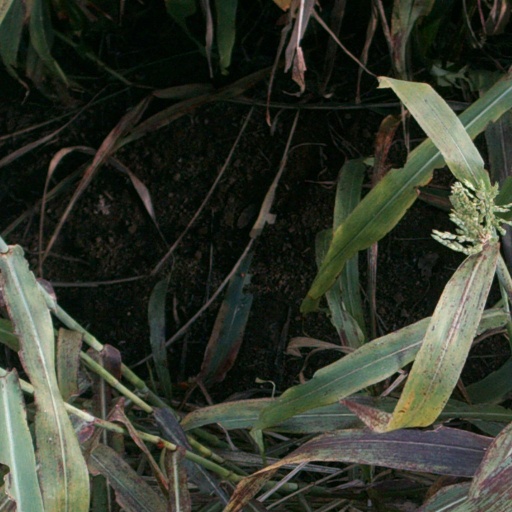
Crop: sorghum